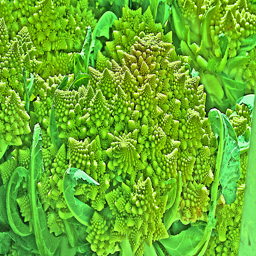
A very close up and strange image of a very lush green item.
A large green plant with leaves and spiky flowers.
Greens with various textures sit together in a pile.
A close up picture of green succulents and their leaves.
A picture of green leaves and flowers while outside